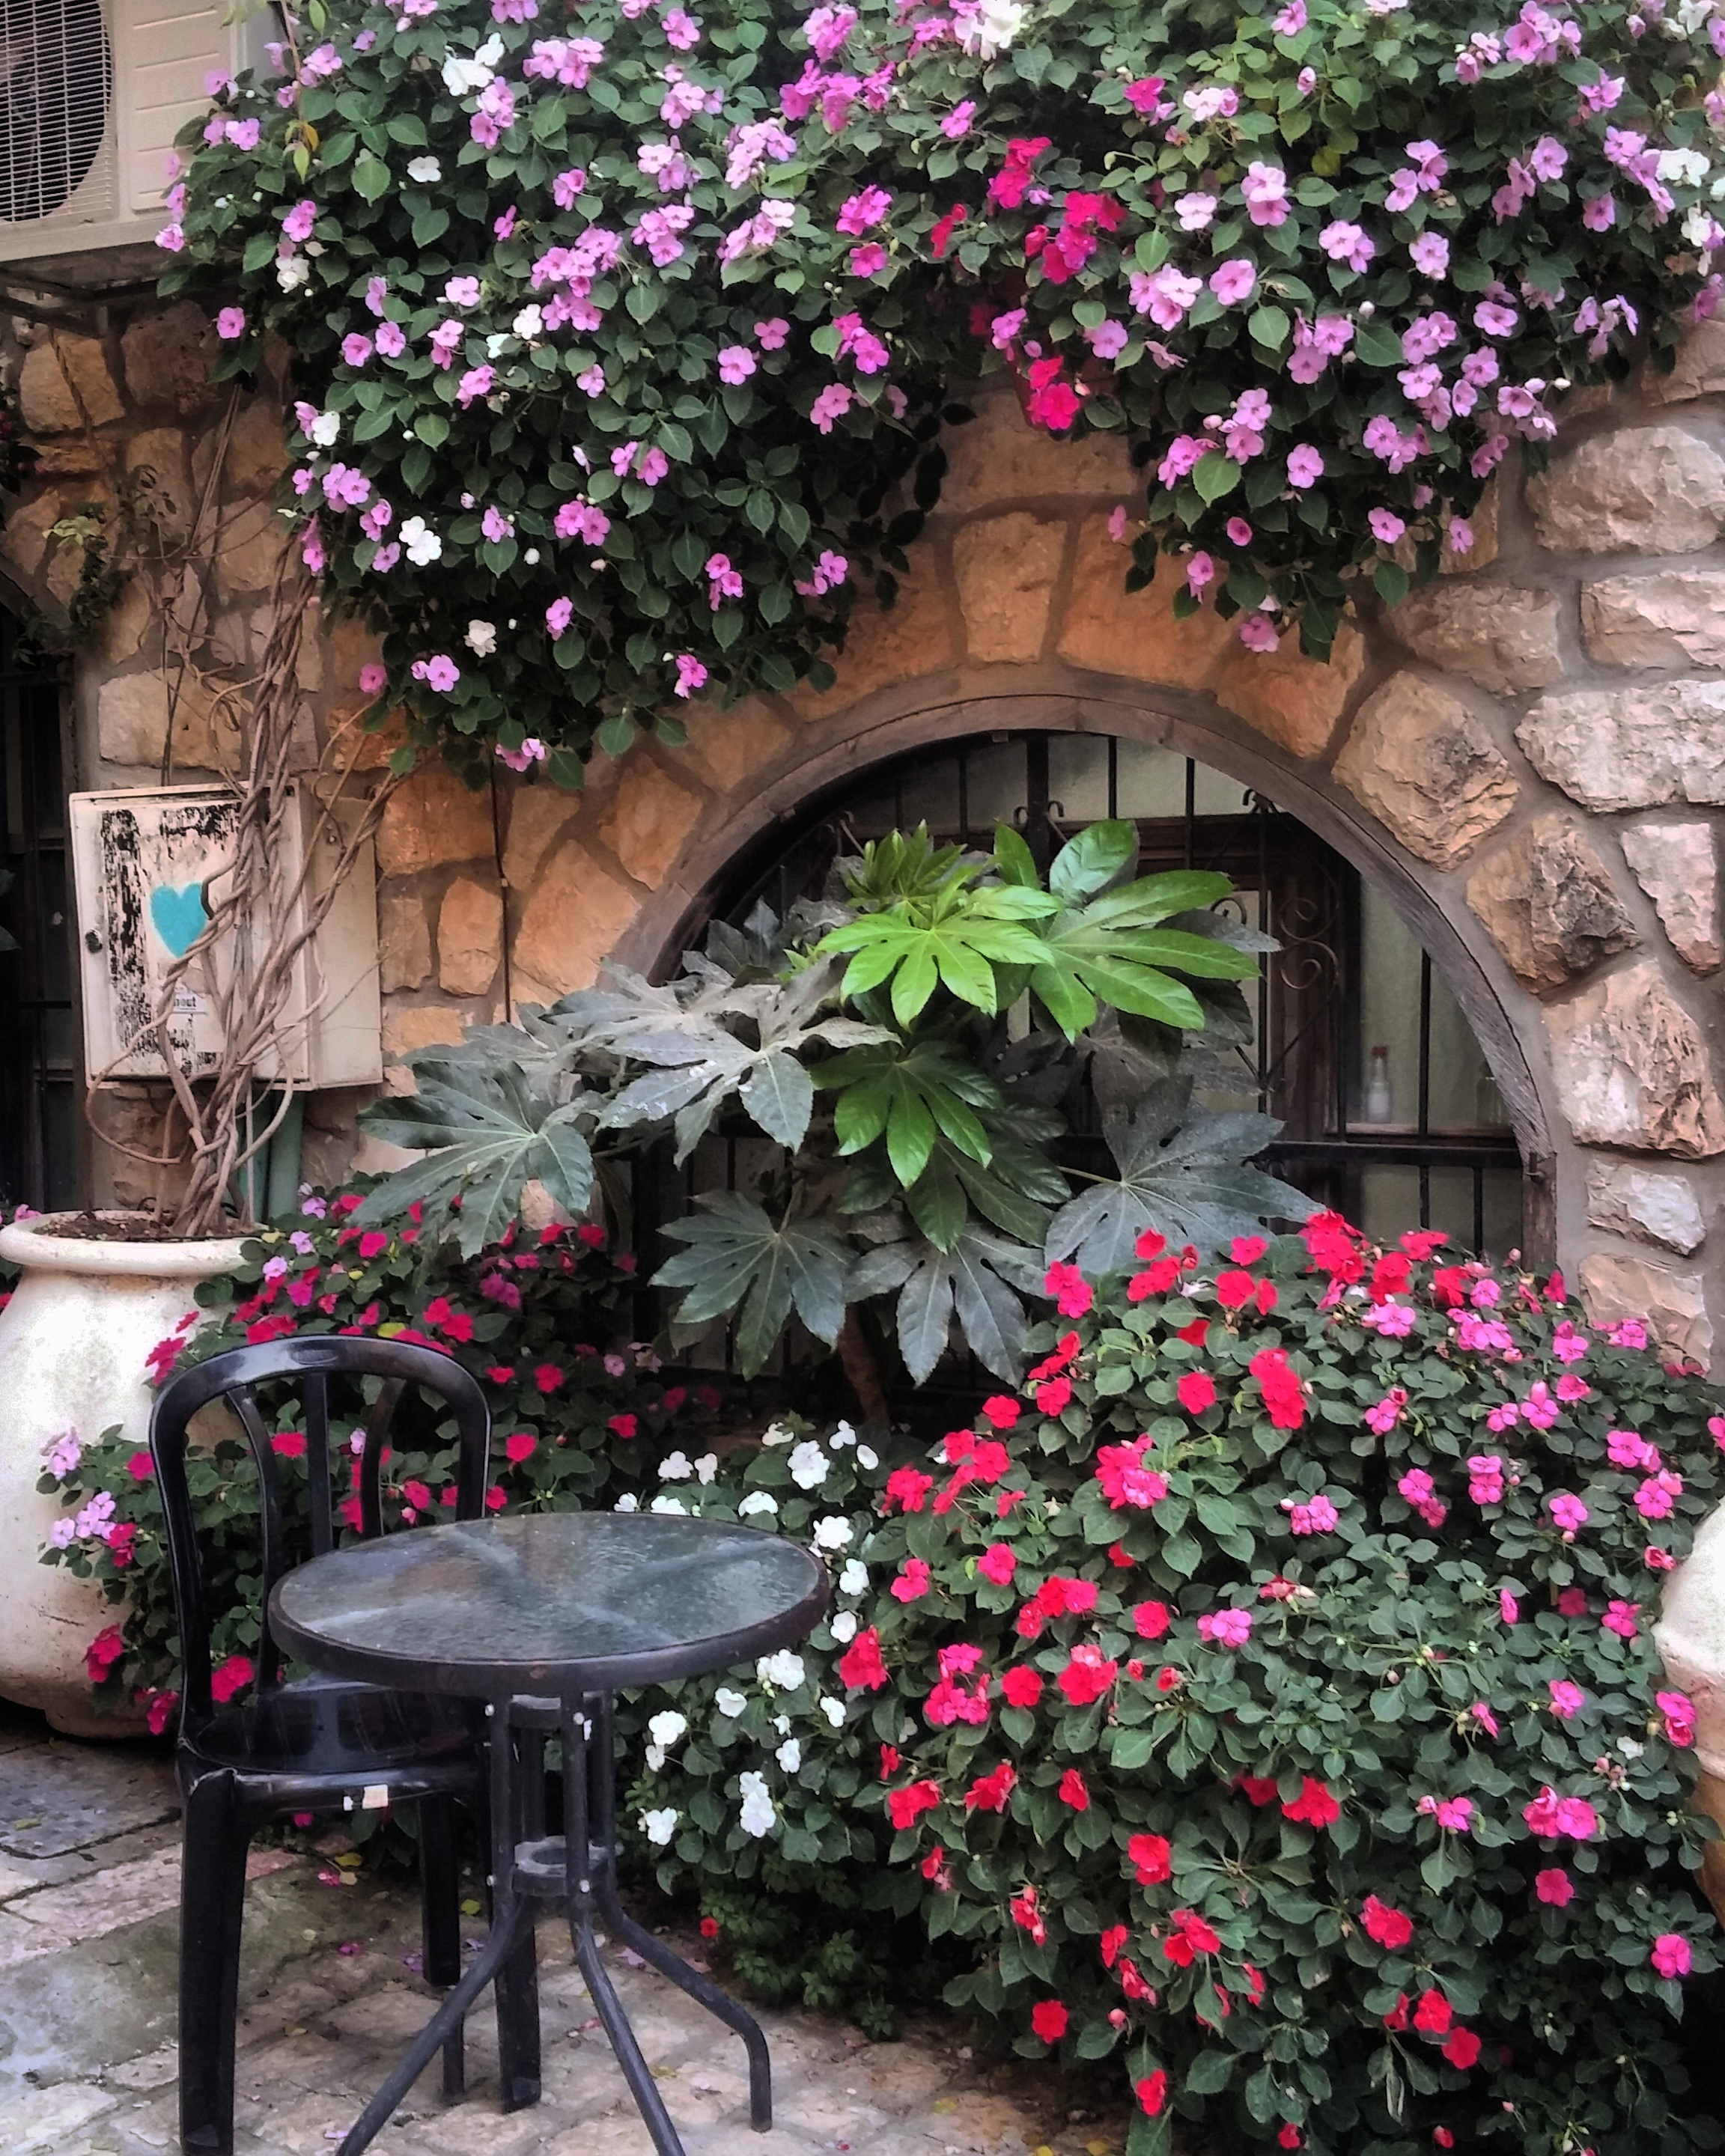
architecture, plant, street, lawn, flower, city, travel, autumn, backyard, garden, tourism, flora, flowers, courtyard, shrub, scene, yard, floristry, israel, flowering plant, floral design, annual plant, land plant, flower arranging